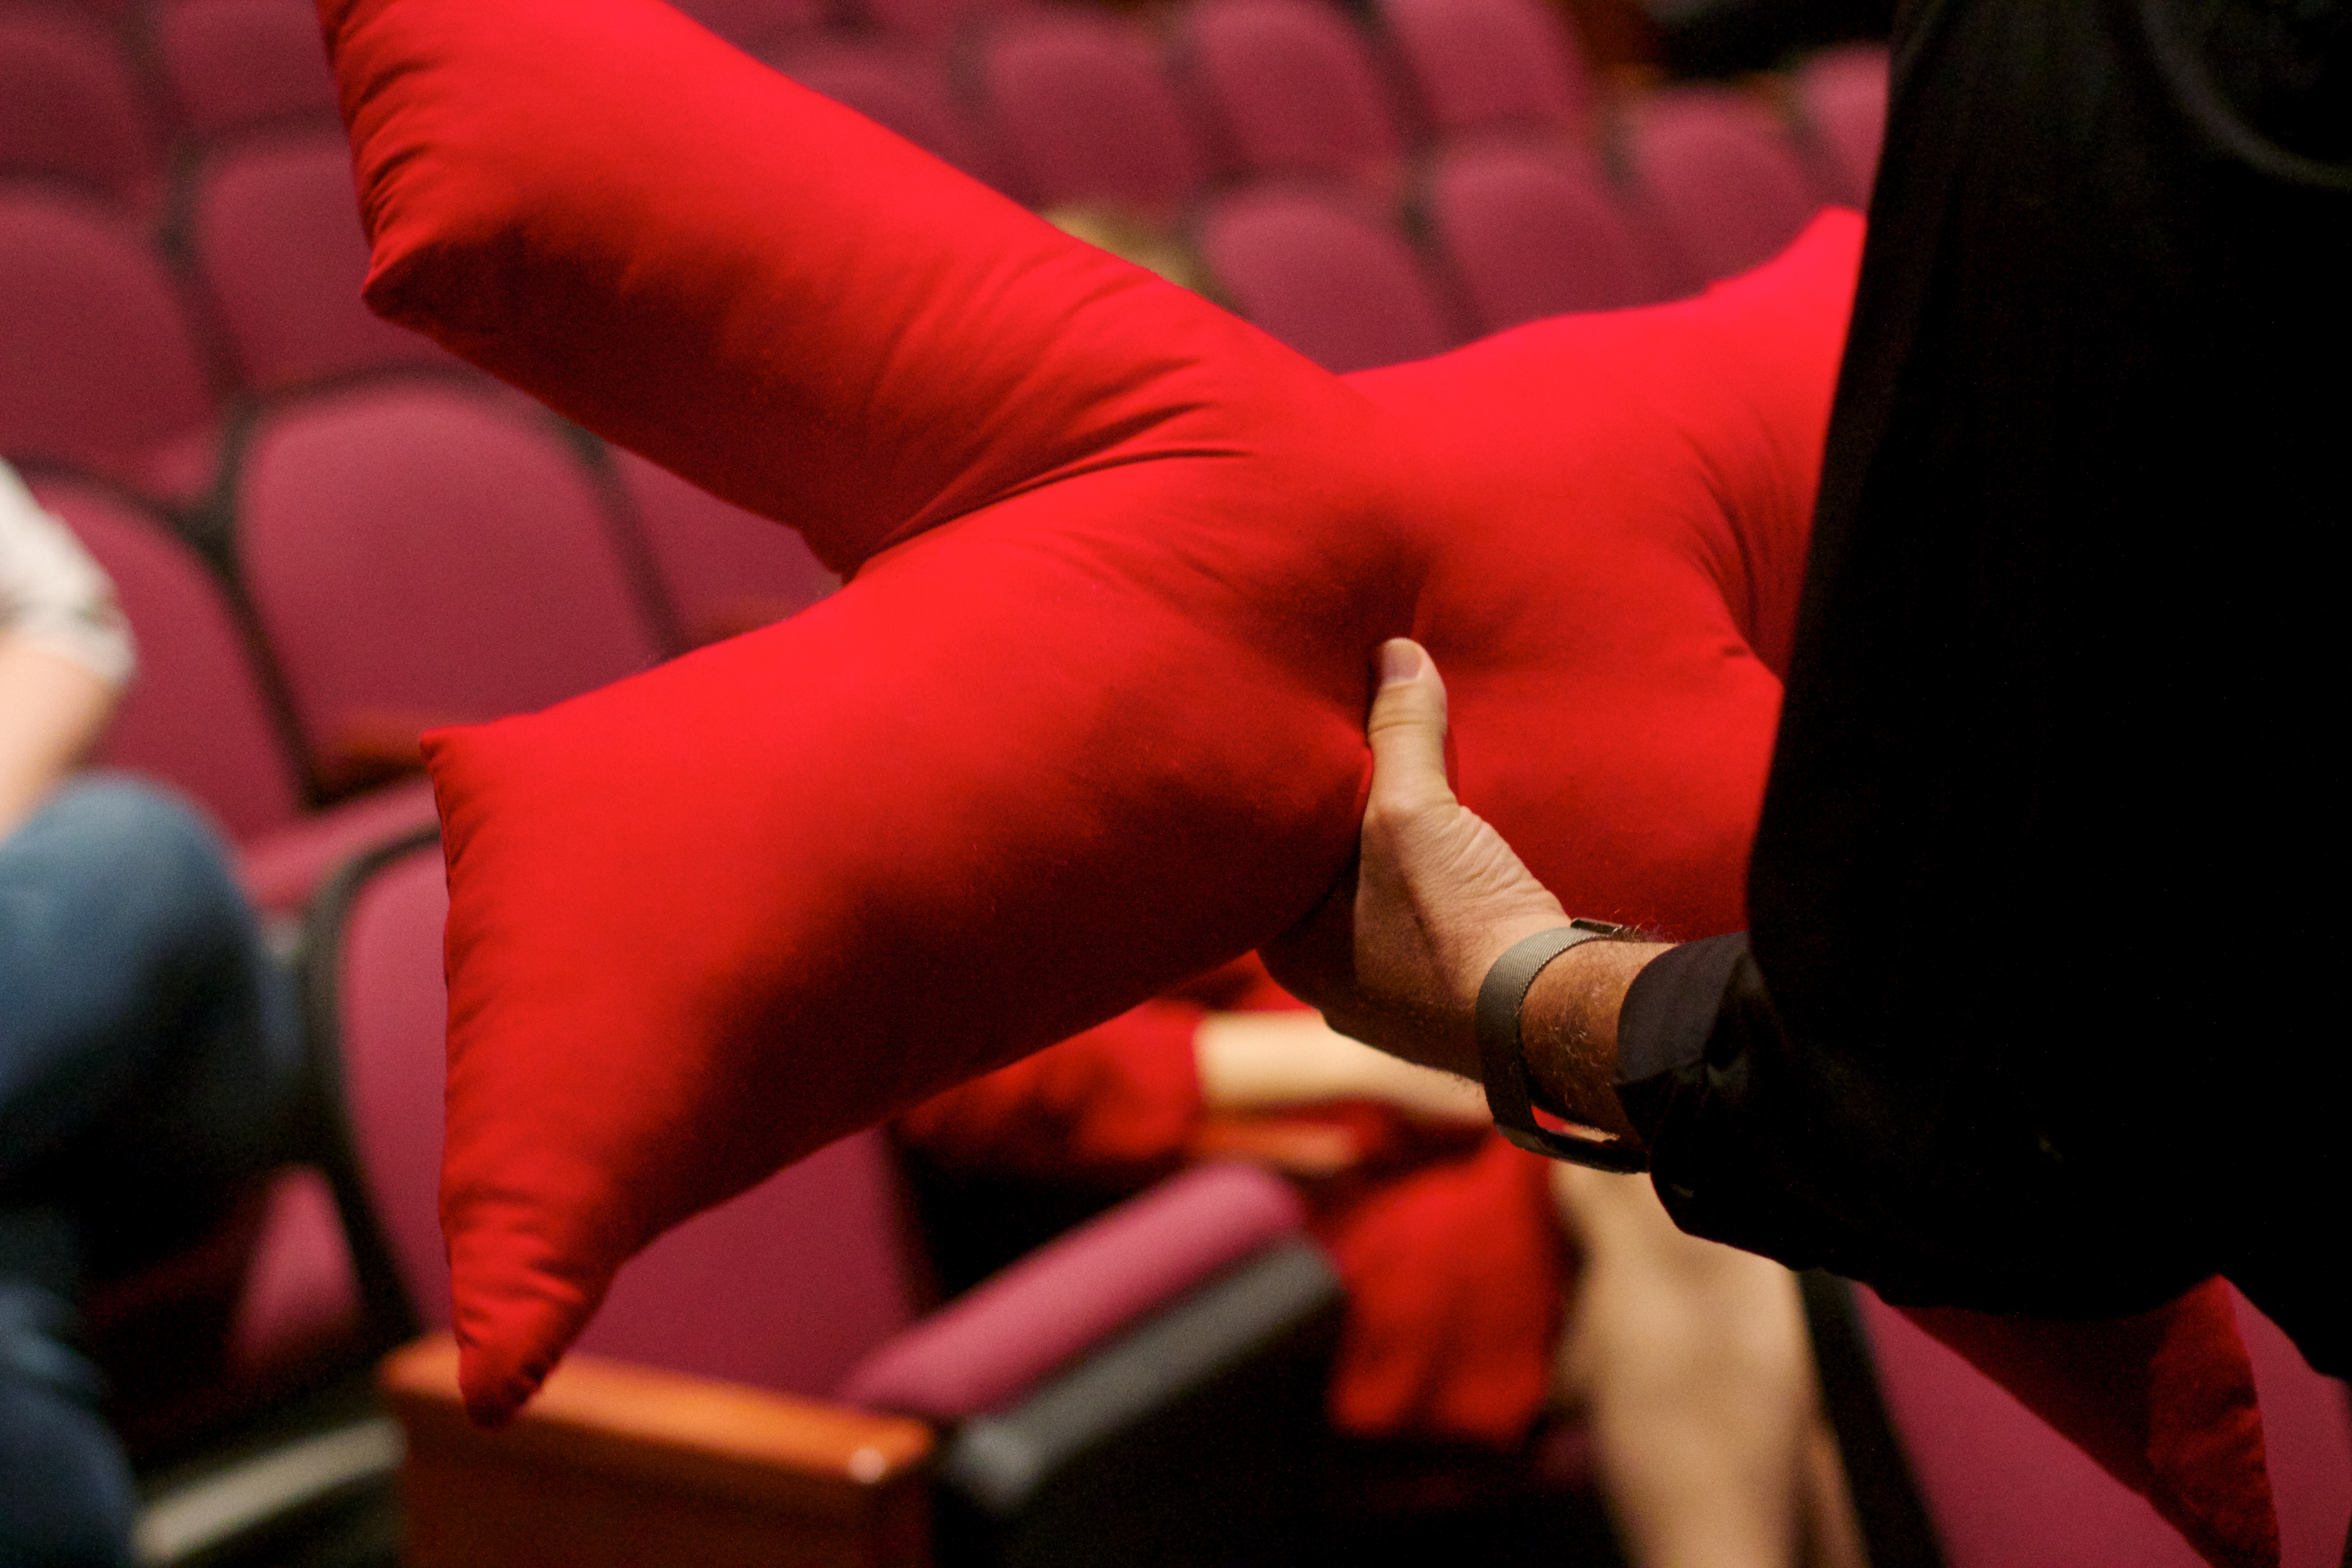
hand, audience, red, interaction